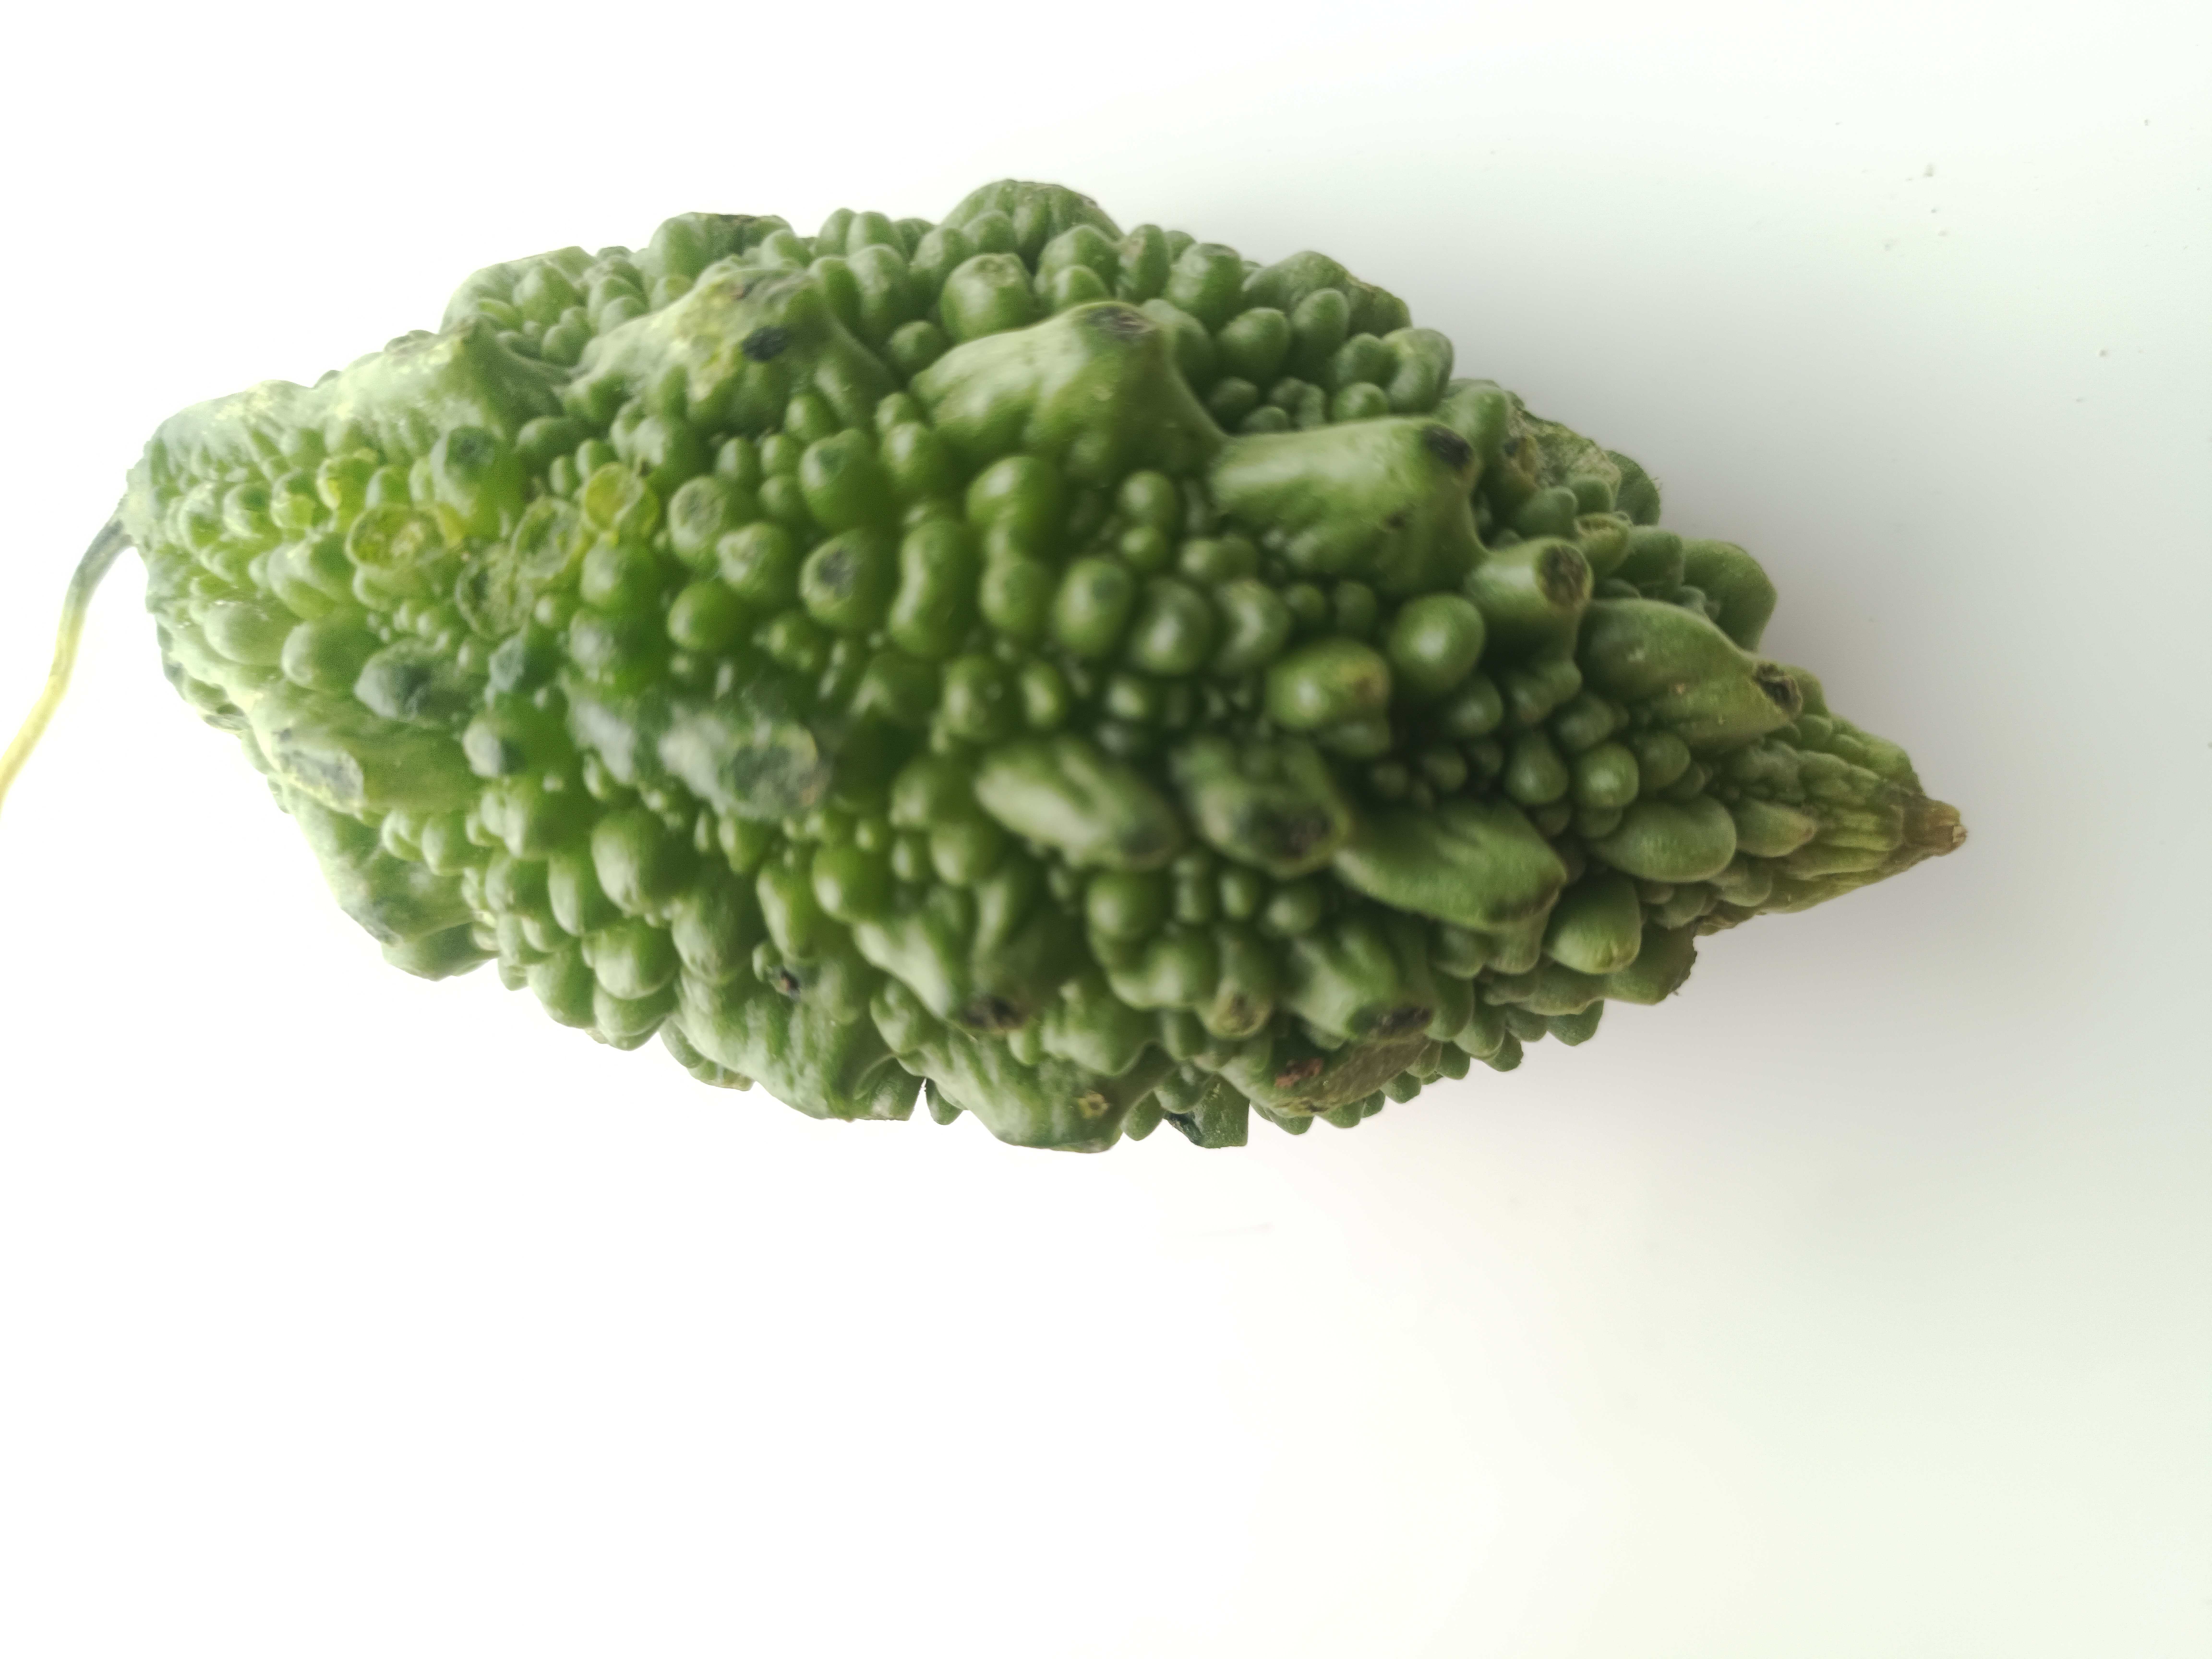
Label: Momordica charantia